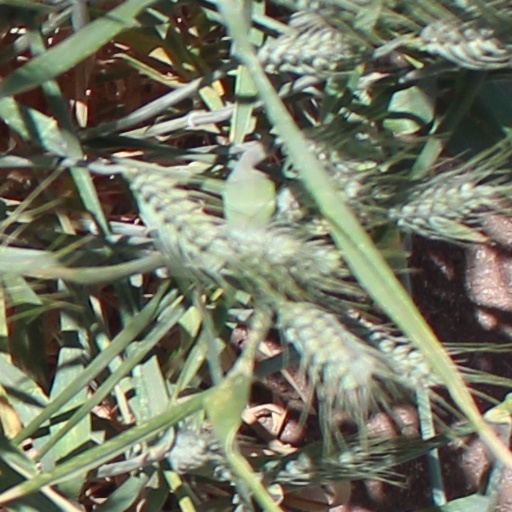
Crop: wheat